Thicket tinamou

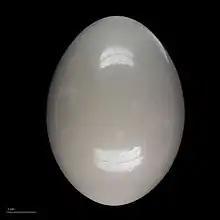
egg of "Crypturellus cinnamomeus" - MHNT

Like most tinamous, it will place its nest on the ground alongside raised roots. It will contain around three eggs, but as many as seven, that are glossy and purple in color. This species and the slaty-breasted tinamou will produce hybrids.